Wilson Area School District

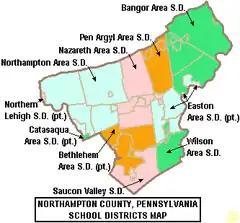
Map of Northampton County, Pennsylvania school districts, including Wilson Area School District

The school district was established on February 10, 1913 when the township of Wilson, Pennsylvania was formed.